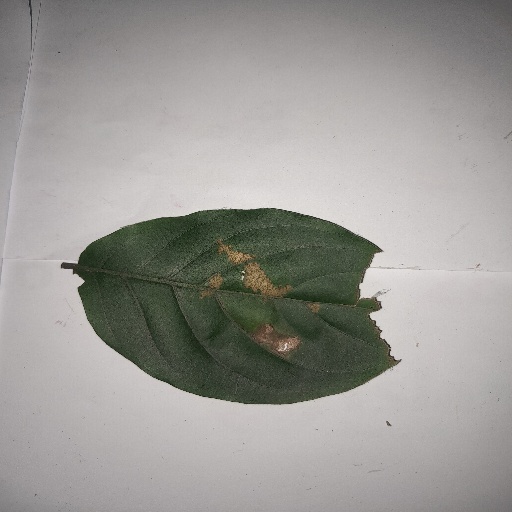
Species: HariTaki
Leaf condition: Bacterial Spot